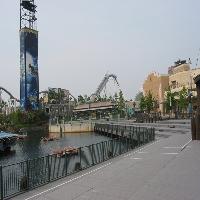
Weather: cloudy or overcast